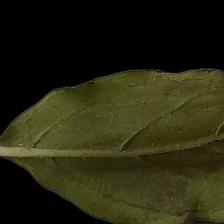
Plant: Tulsi